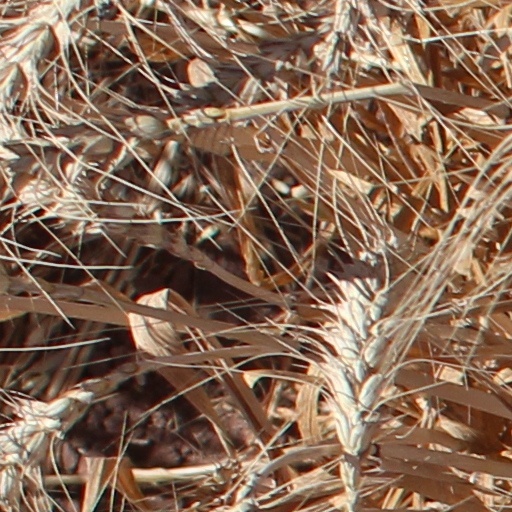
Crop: wheat